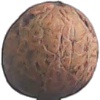
Label: Walnut 1